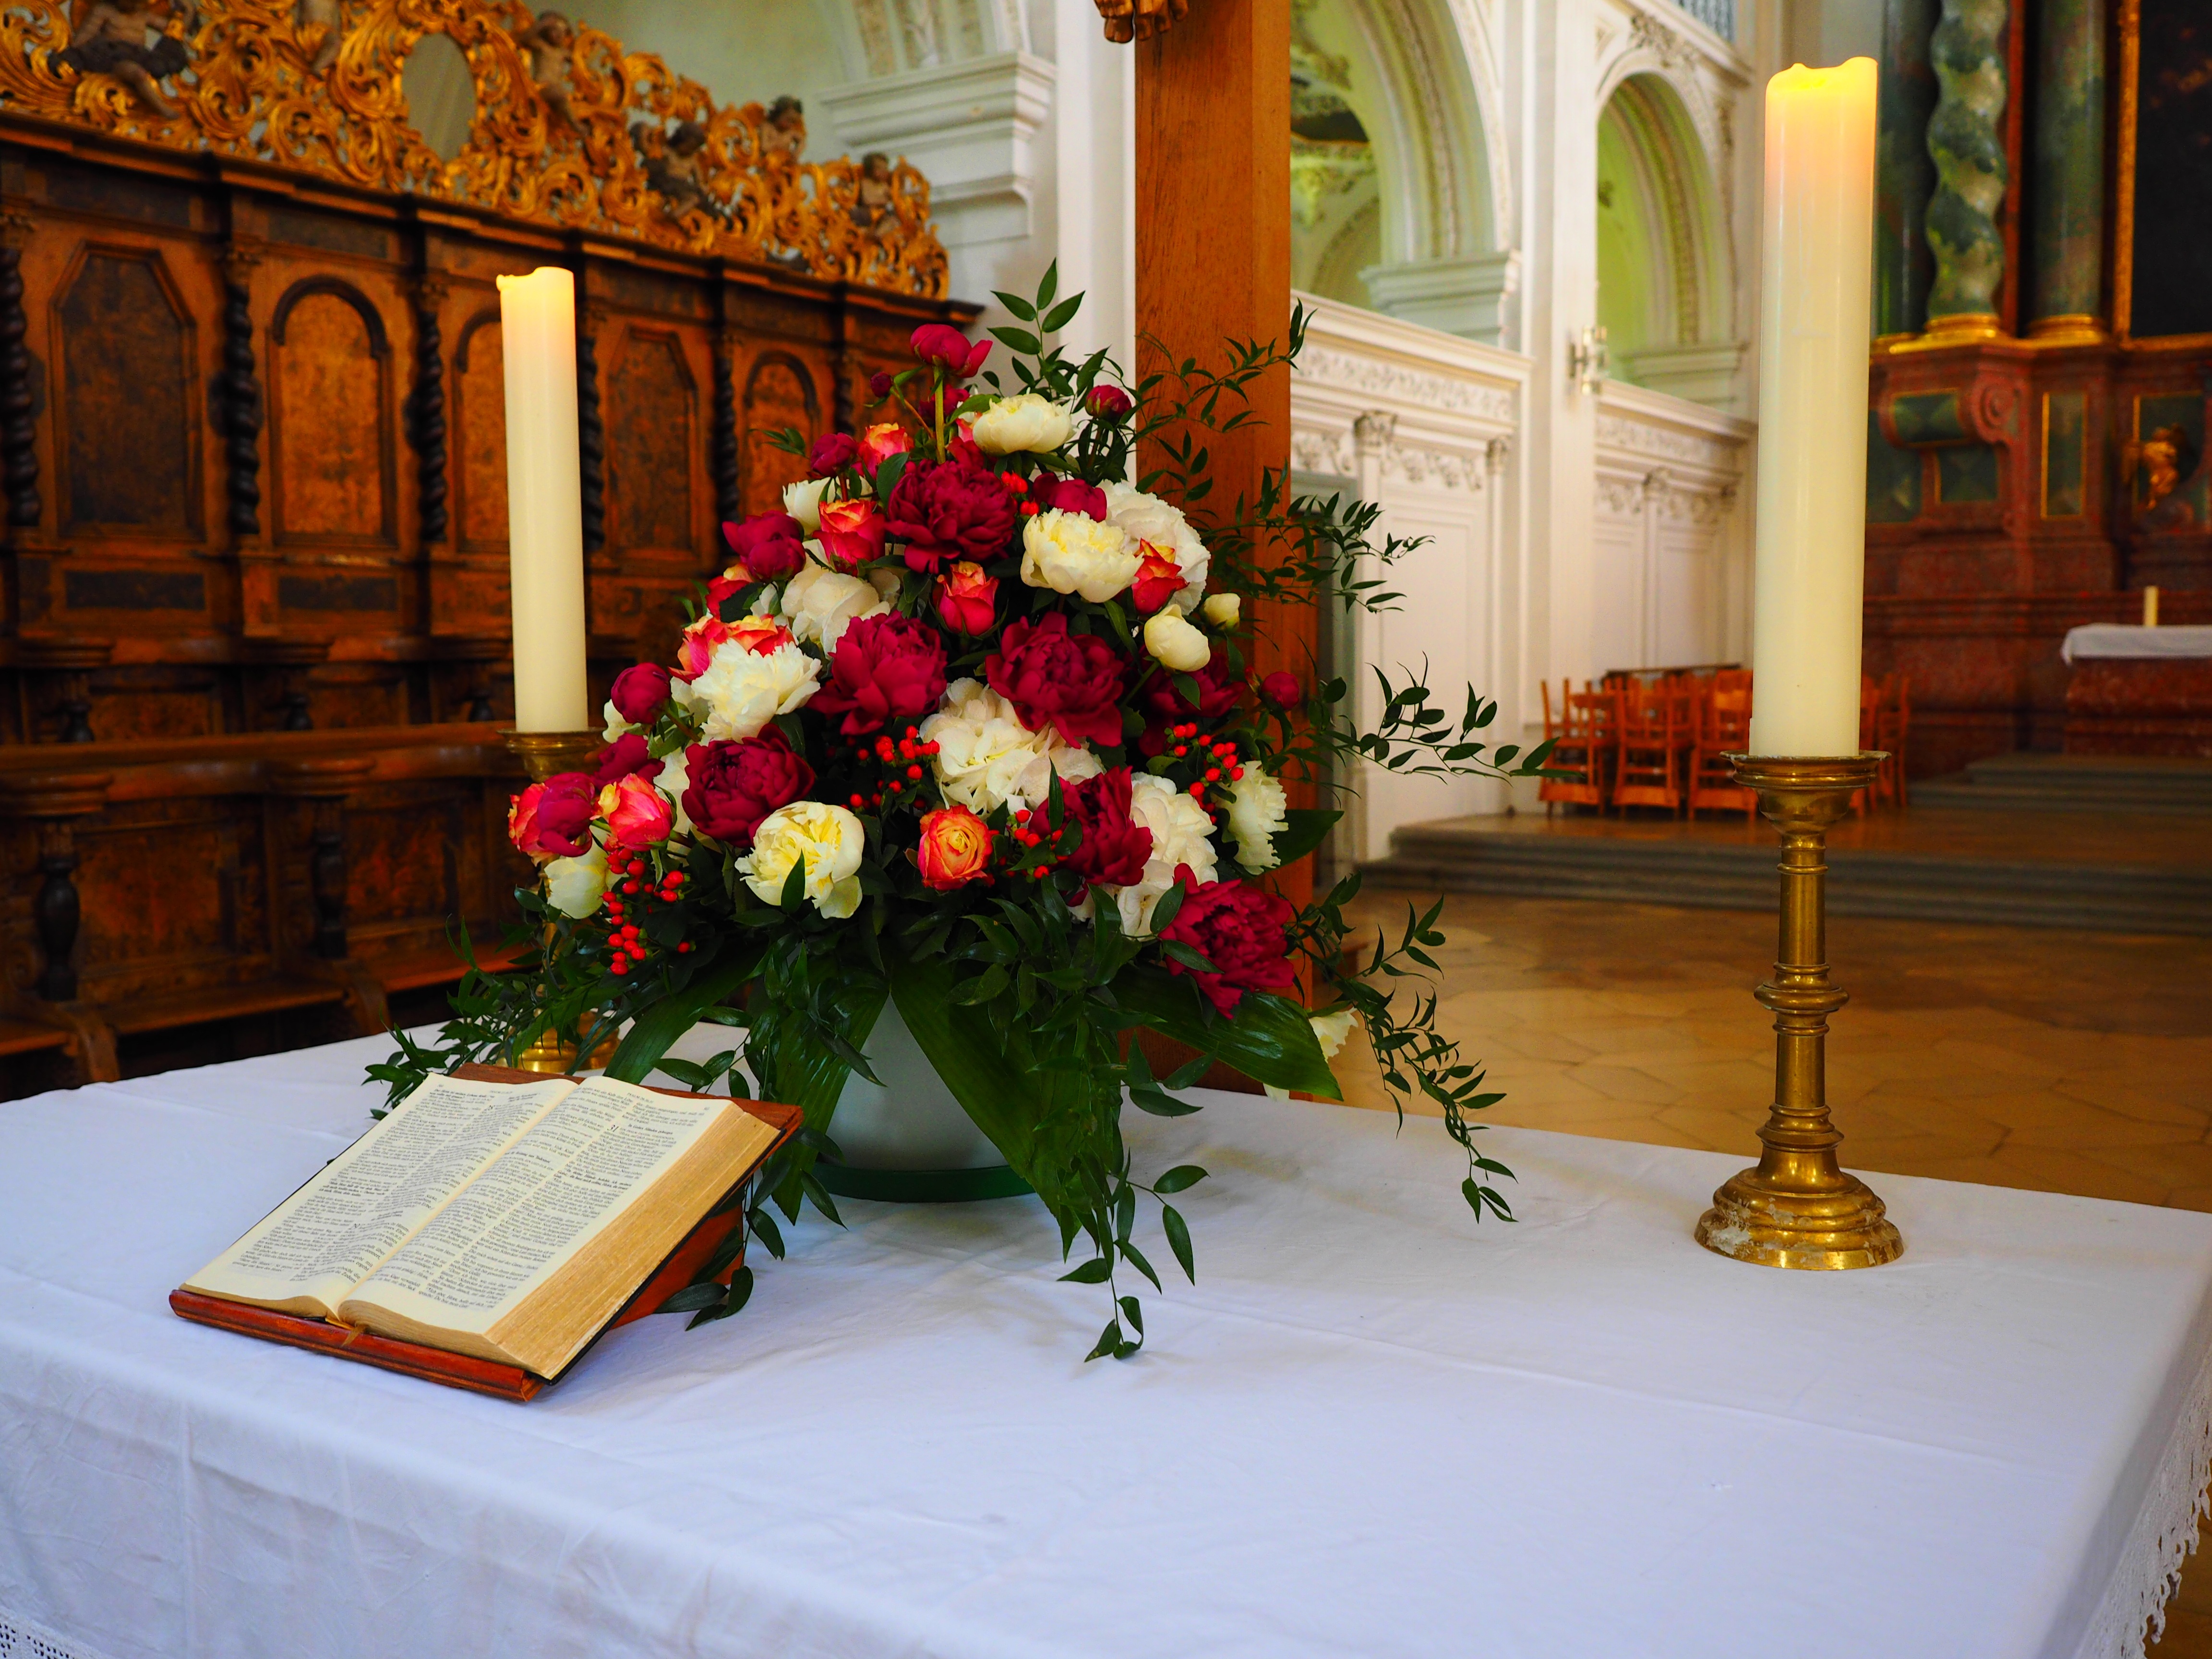
flower, bouquet, church, wedding, bible, flowers, aisle, roses, ceremony, art, altar, faith, floristry, floral design, centrepiece, flower arranging, wedding altar